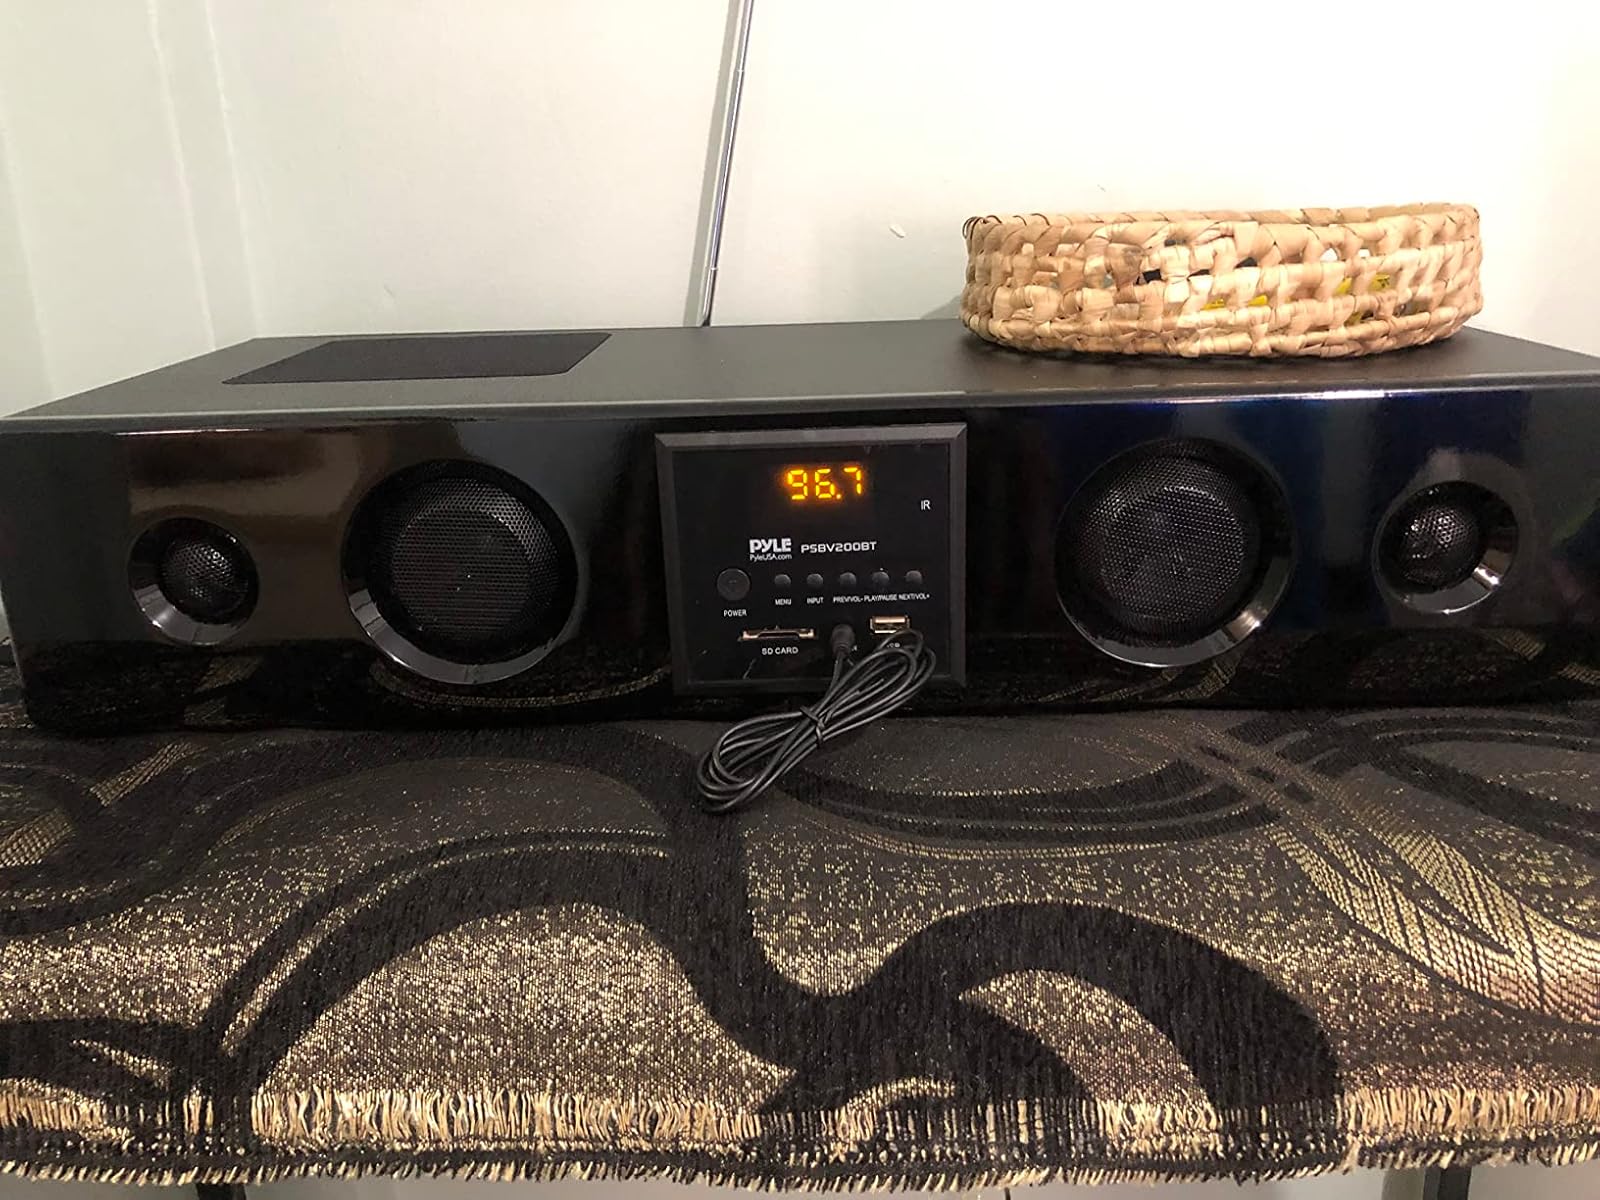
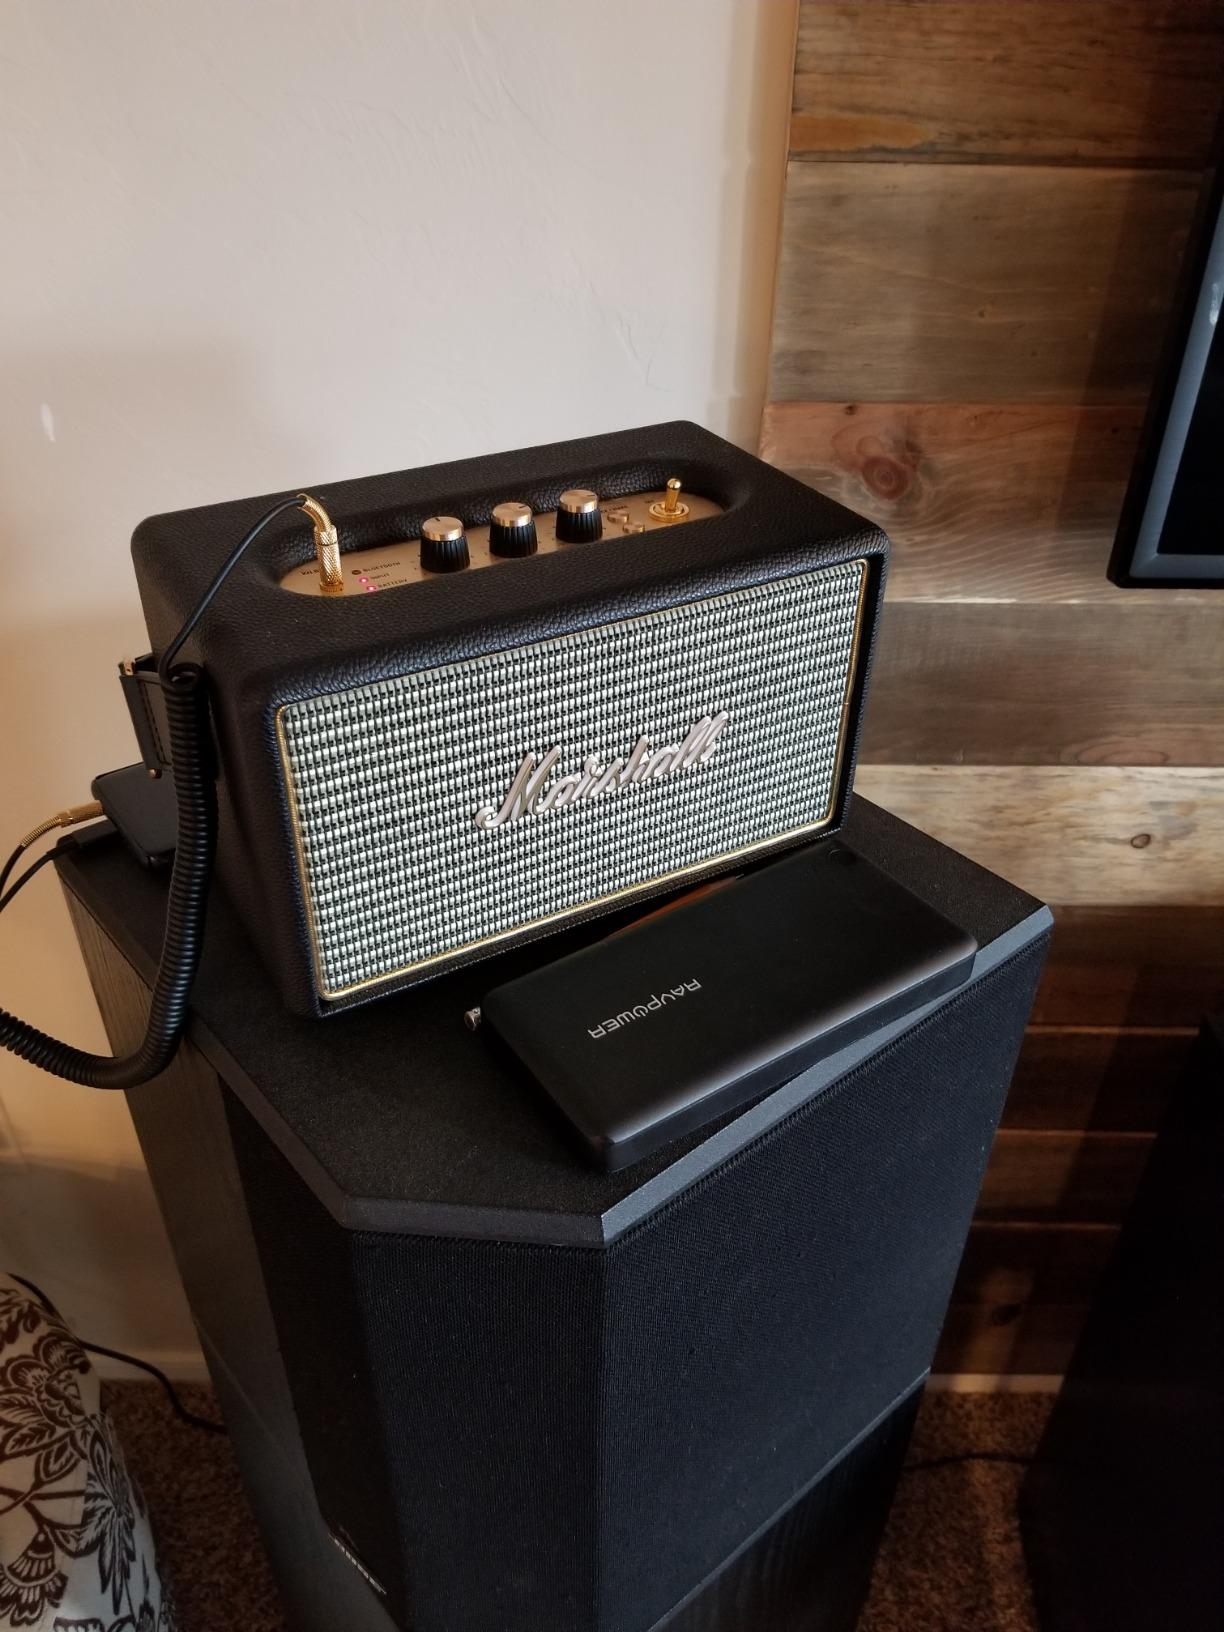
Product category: speaker
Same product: no